HMS Hercules (1868)

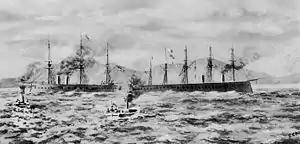
A sketch by Charles Cooper Penrose Fitzgerald (1841-1921), "Hercules" First Lieutenant, of "Hercules" (left) towing HMS "Agincourt" (right) off Pearl Rock near Gibraltar in July 1871.

She was commissioned at Chatham, and served in the Channel Fleet until 1874.